Starship

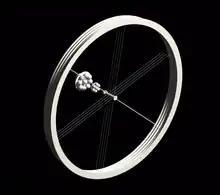
Stanford Torus-based generation ship, proposed by Project Hyperion

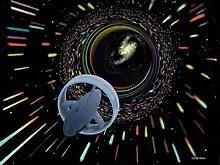
Artist's depiction of a hypothetical "Wormhole Induction Propelled Spacecraft", based loosely on the 1994 "warp drive" paper of Miguel Alcubierre

The Alcubierre drive is a speculative warp drive conjectured by Mexican physicist Miguel Alcubierre in a 1994 paper which has not been peer-reviewed. The paper suggests that space itself could be topographically warped to create a local region of spacetime wherein the region ahead of the "warp bubble" is compressed, allowed to resume normalcy within the bubble, and then rapidly expanded behind the bubble creating an effect that results in apparent FTL travel, all in a manner consistent with the Einstein field equations of general relativity and without the introduction of wormholes. However, the actual construction of such a drive would face other serious theoretical difficulties.